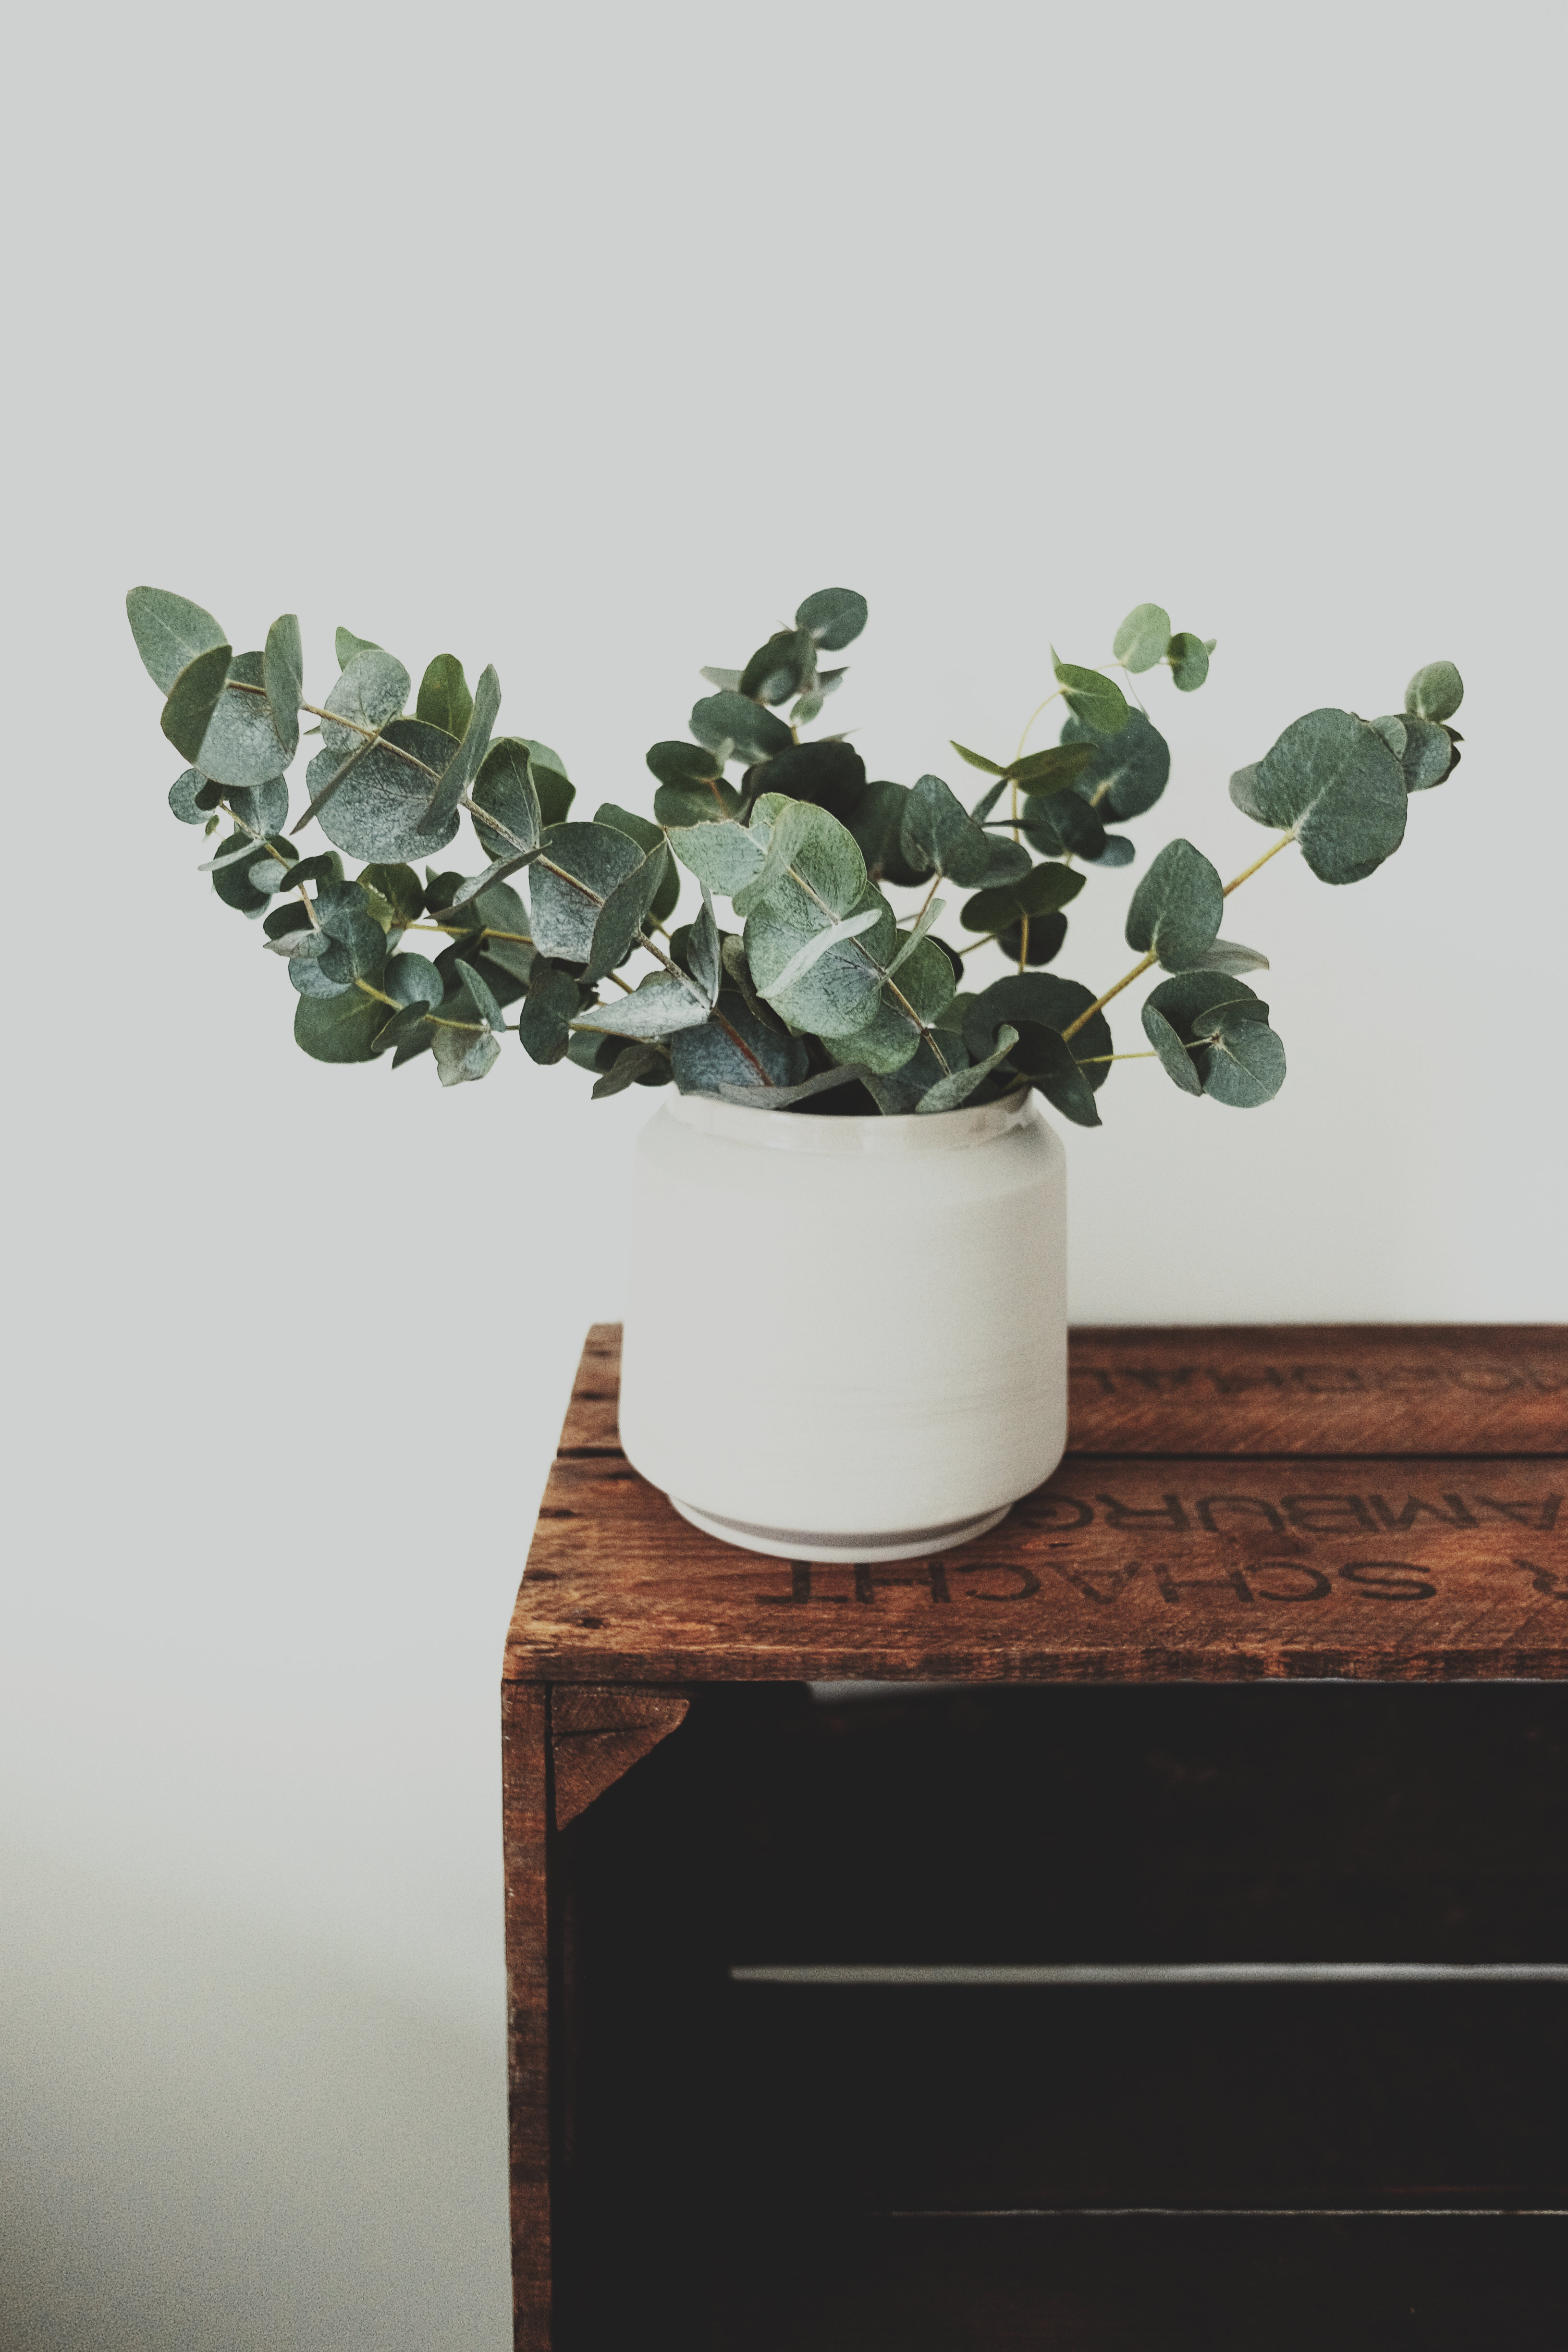
tree, branch, plant, wood, leaf, flower, pot, jar, vase, green, produce, houseplant, eucalyptus, flowerpot, flowering plant, land plant